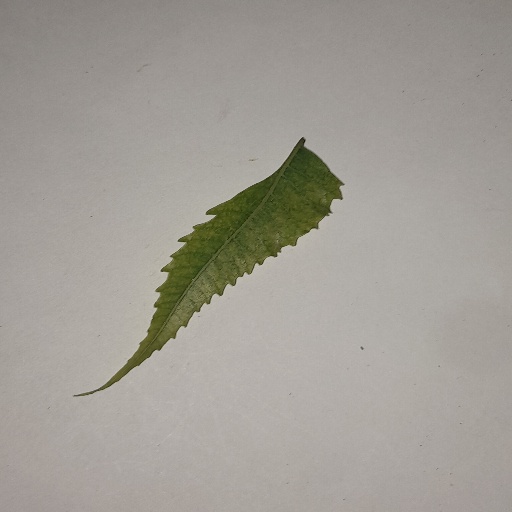
Species: Neem
Leaf condition: Yellow Leaf